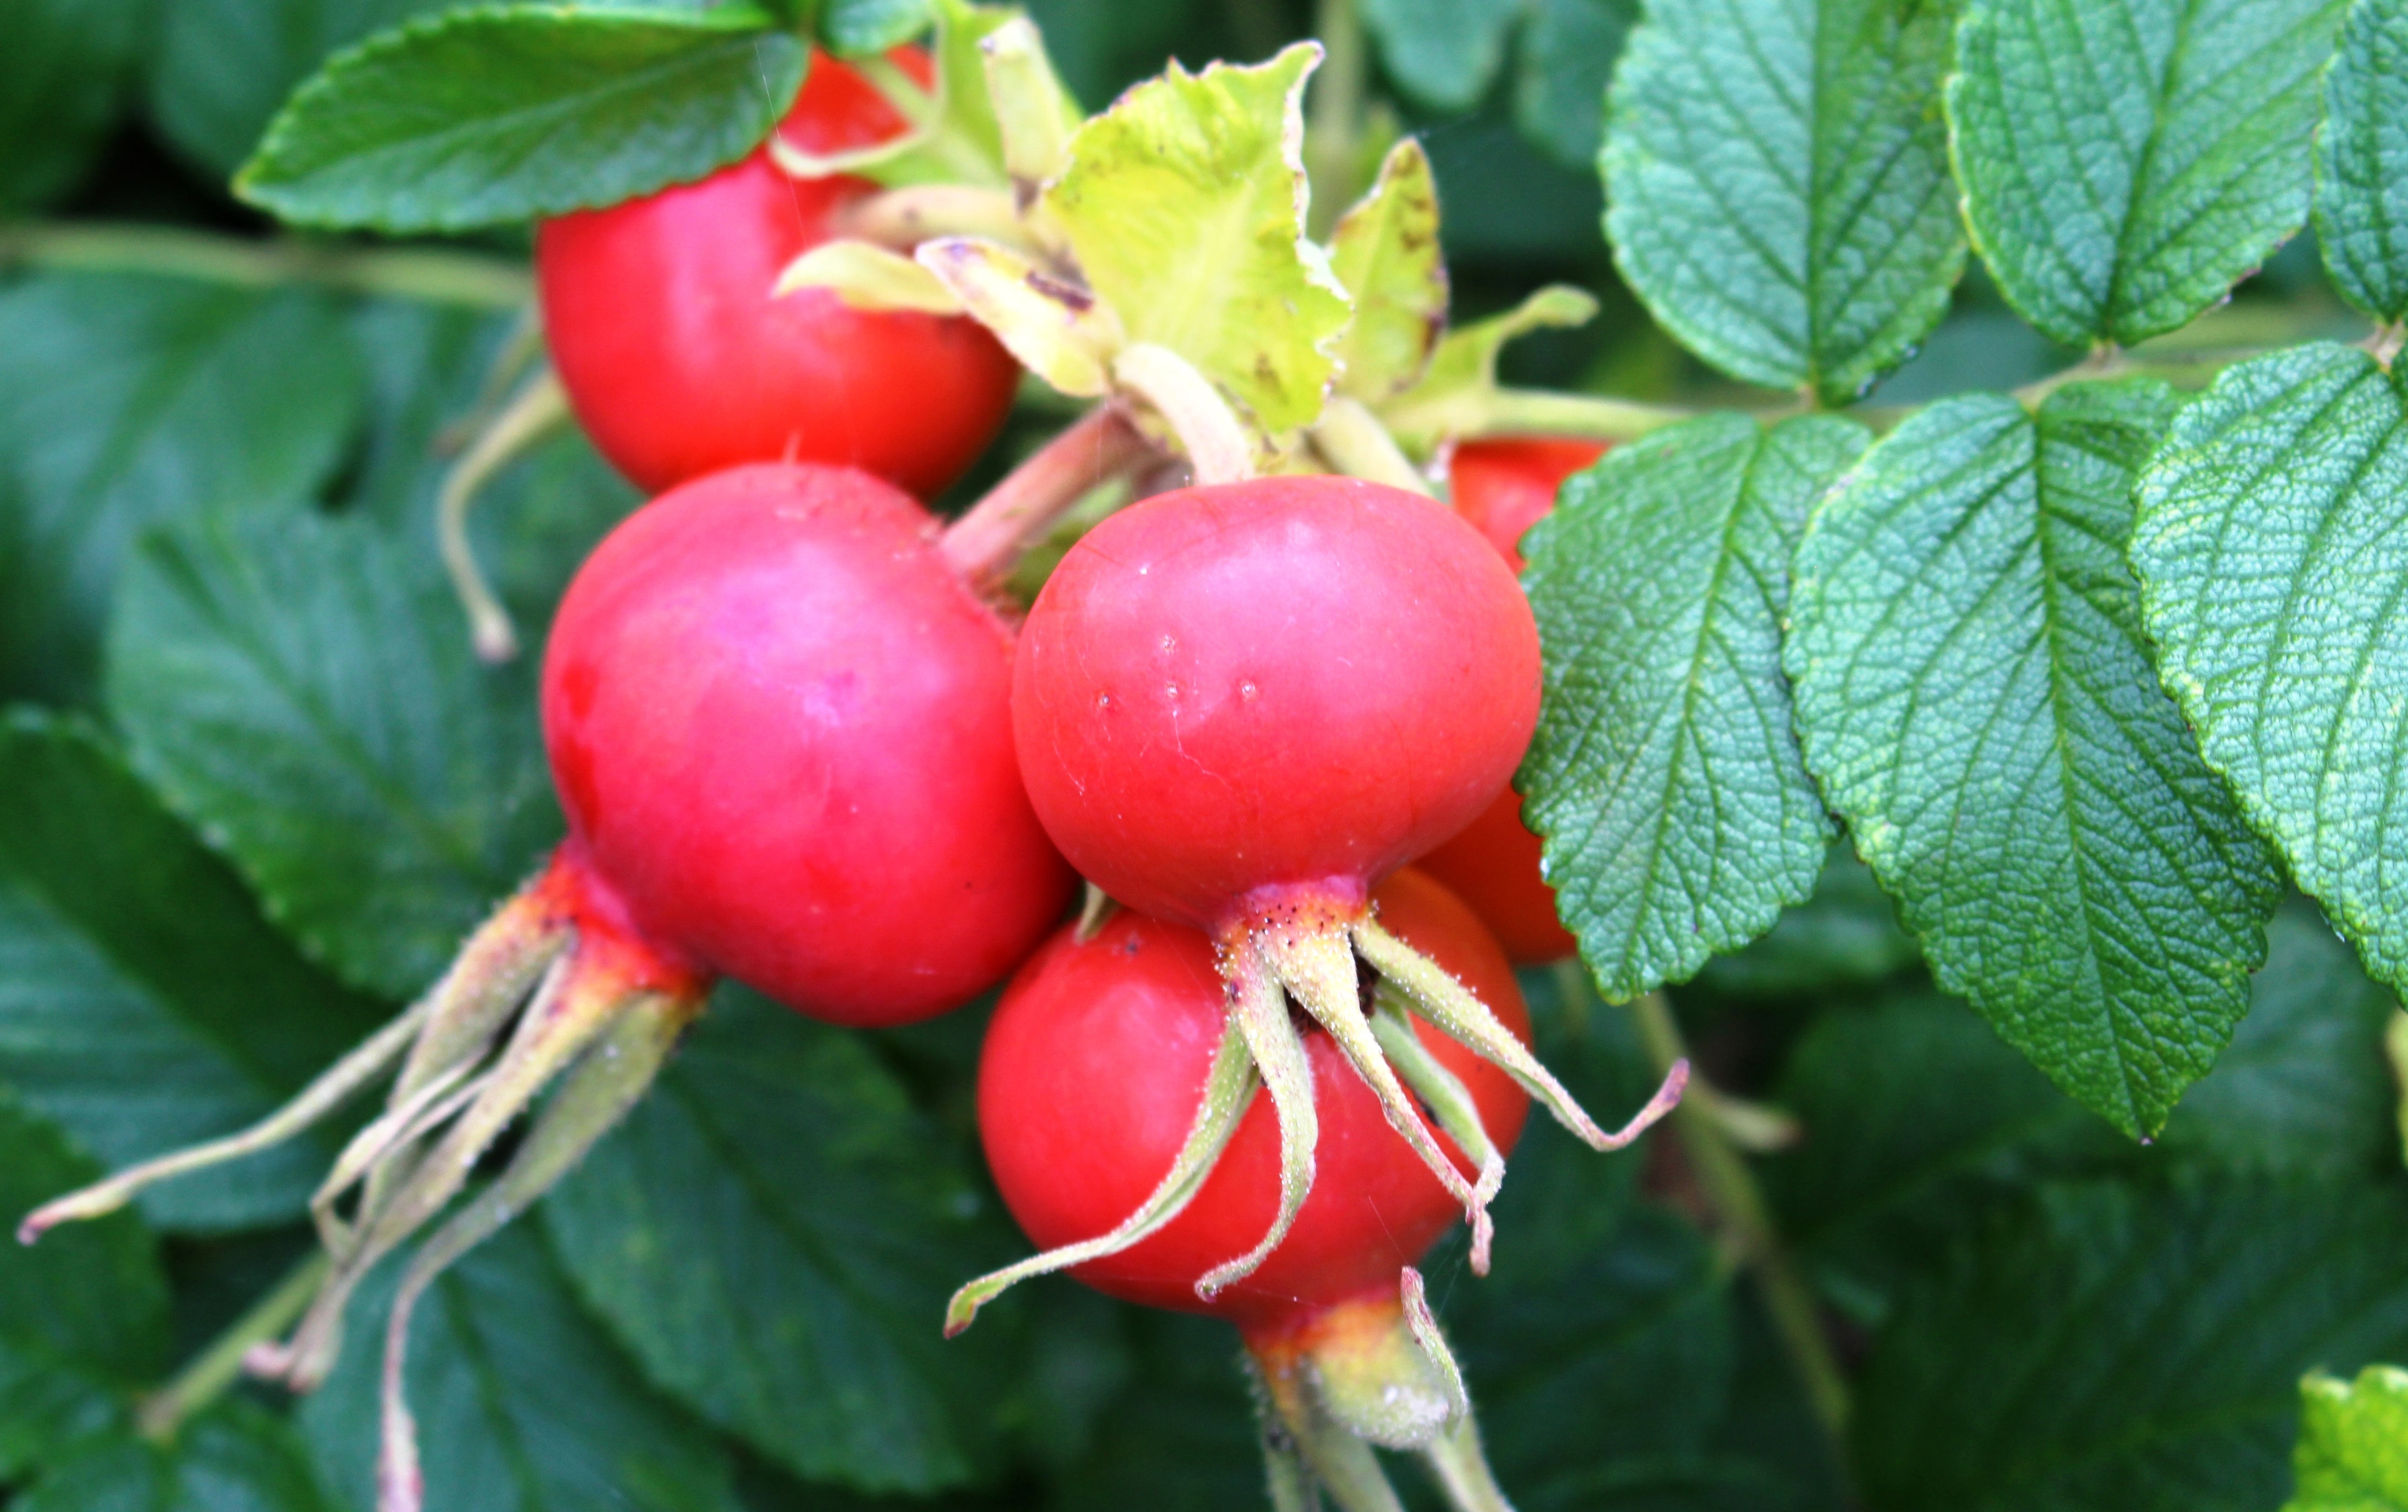
plant, fruit, berry, flower, food, produce, vegetable, roses, shrub, wild rose, rose hip, flowering plant, rose family, acerola, malpighia, rosenstock, land plant